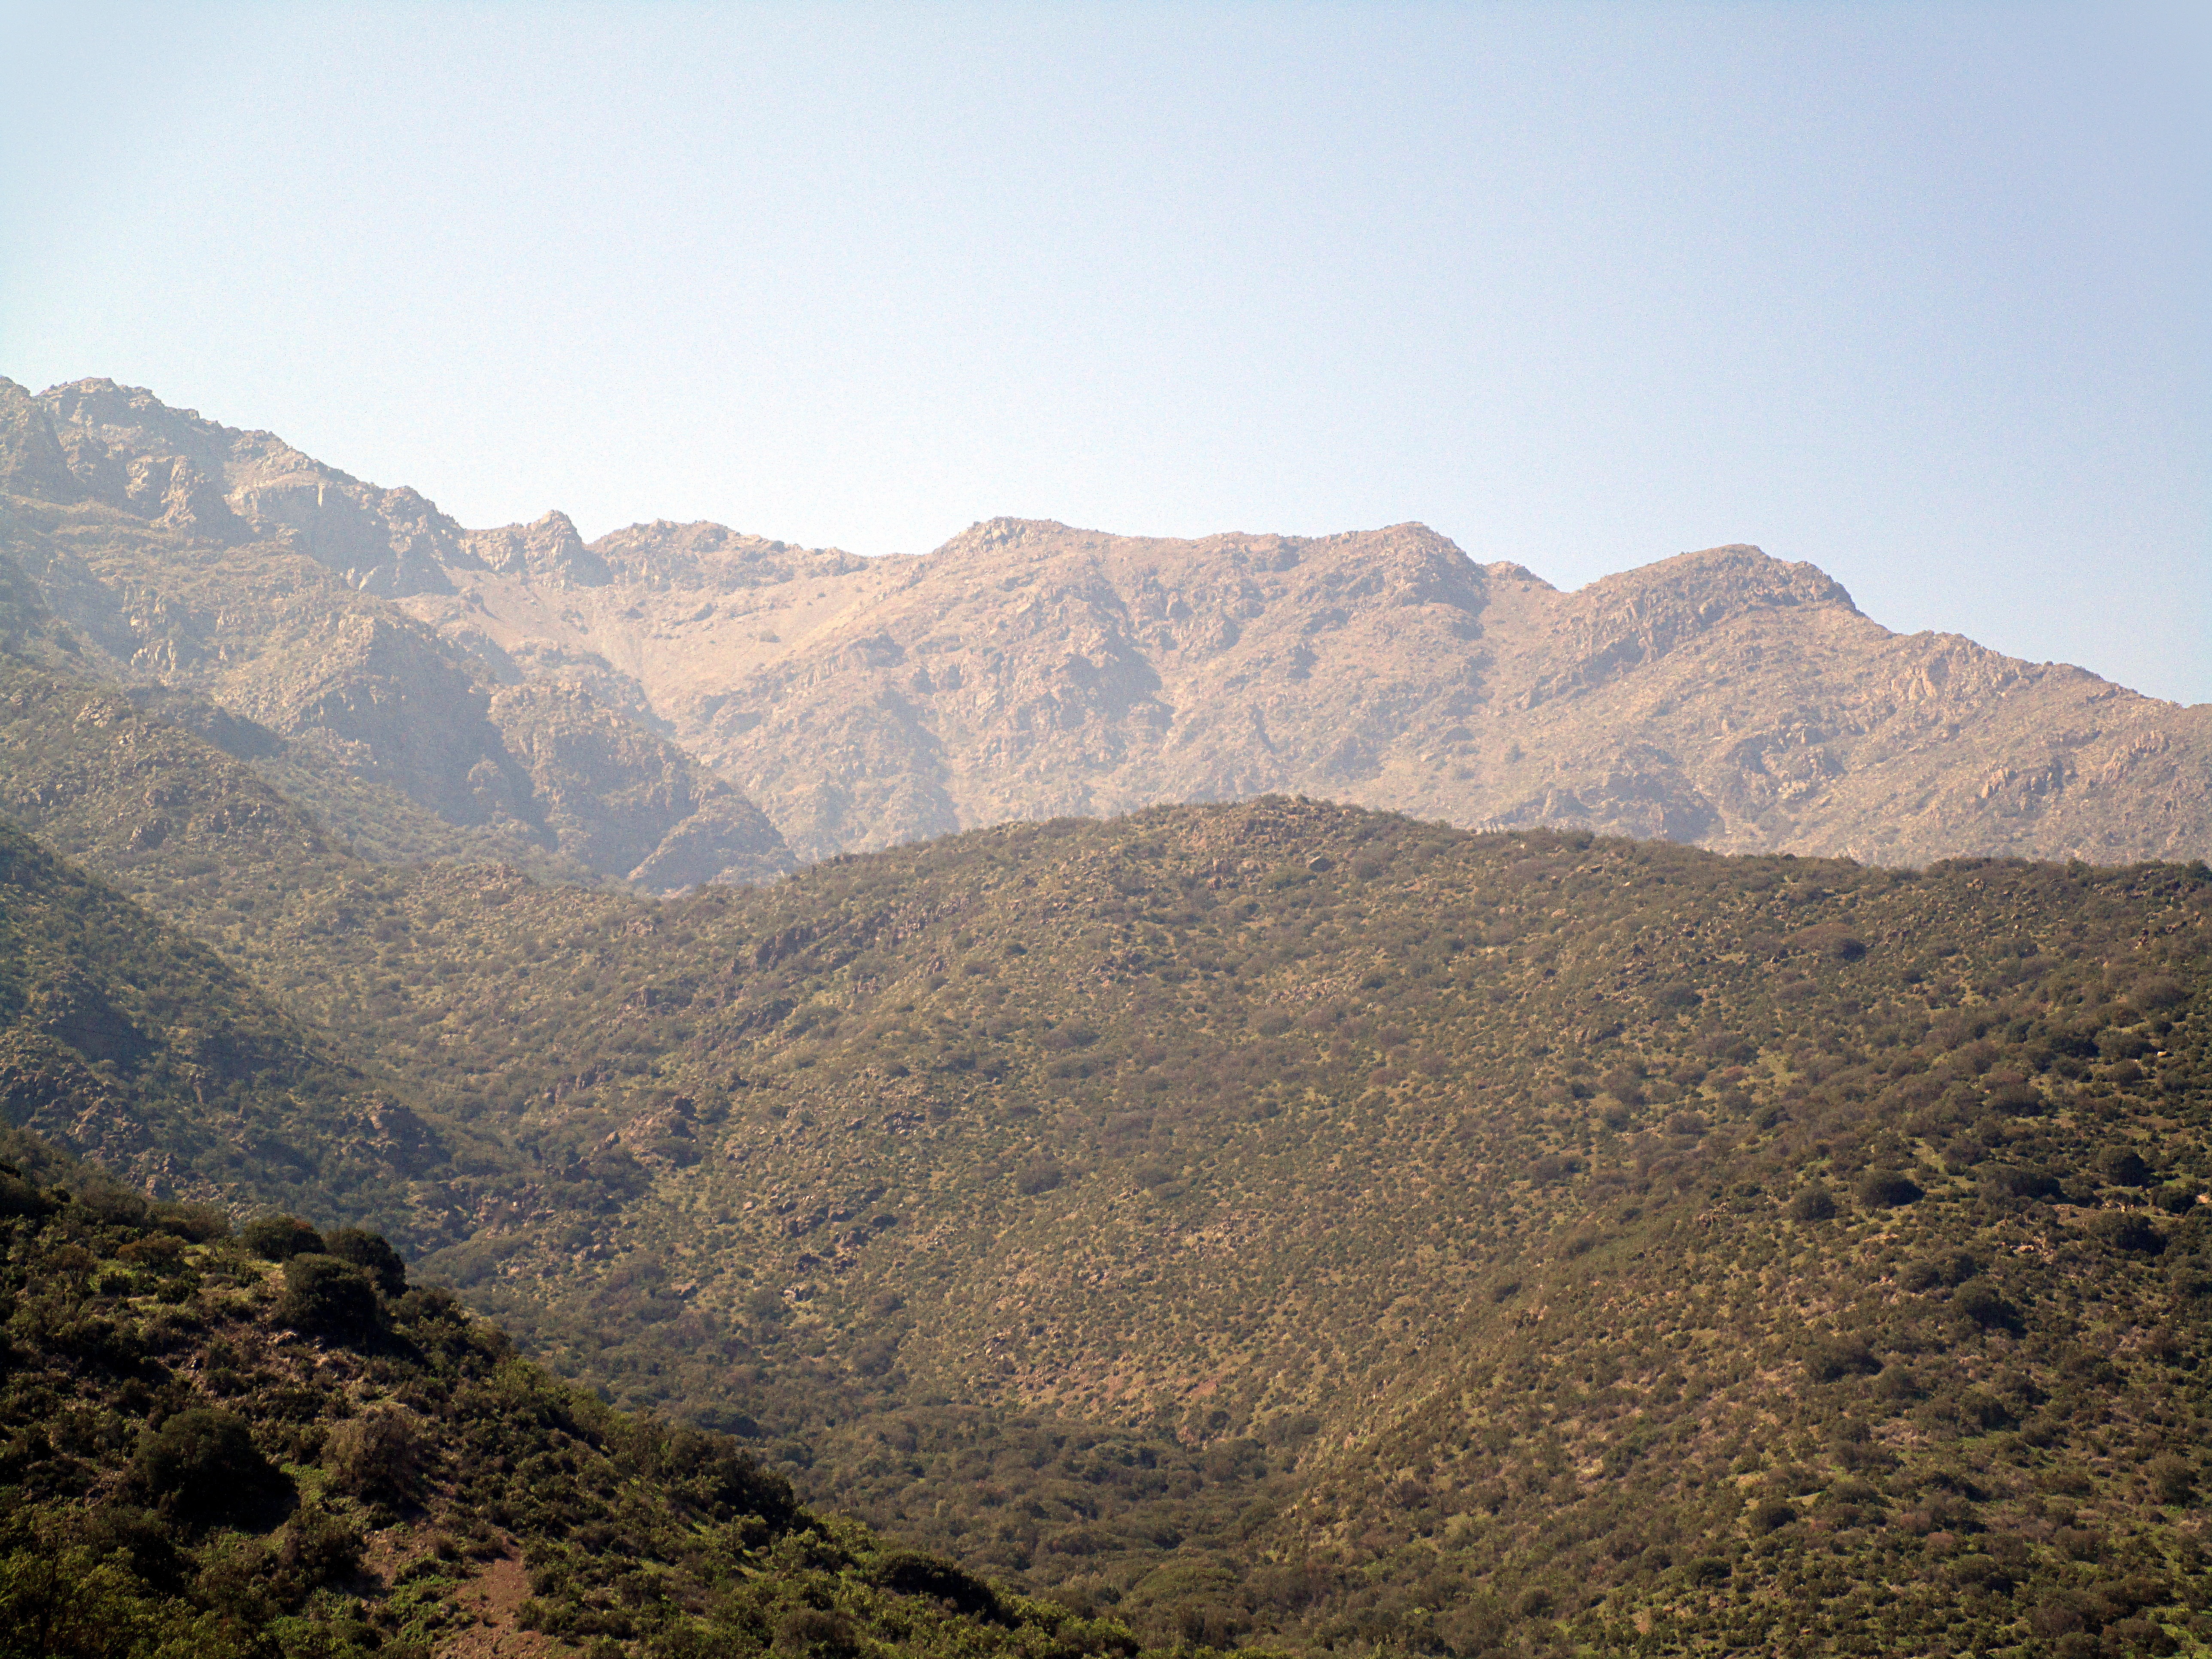
landscape, nature, wilderness, mountain, trail, hill, valley, mountain range, ridge, summit, geology, plateau, fell, ecosystem, wadi, landform, mountain pass, geographical feature, mountainous landforms